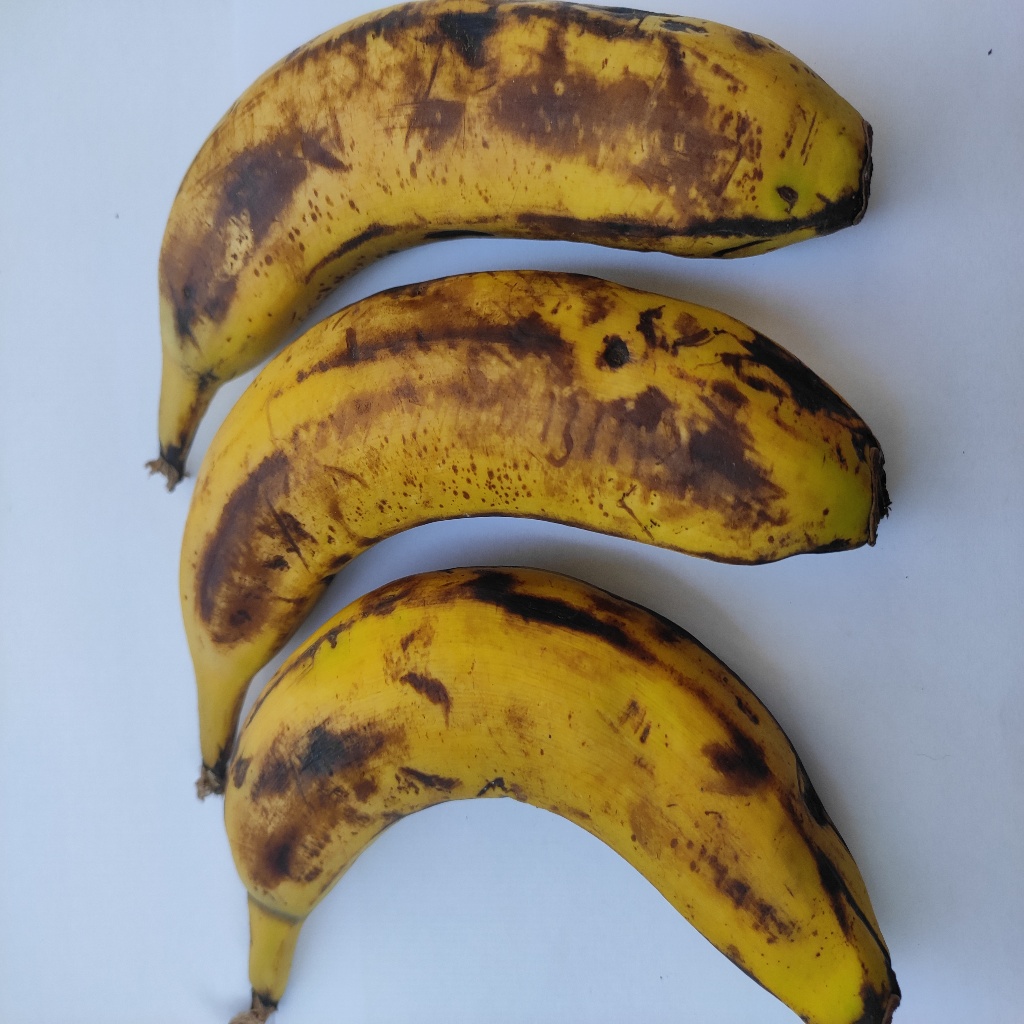
Crop: banana
Quality class: Defect